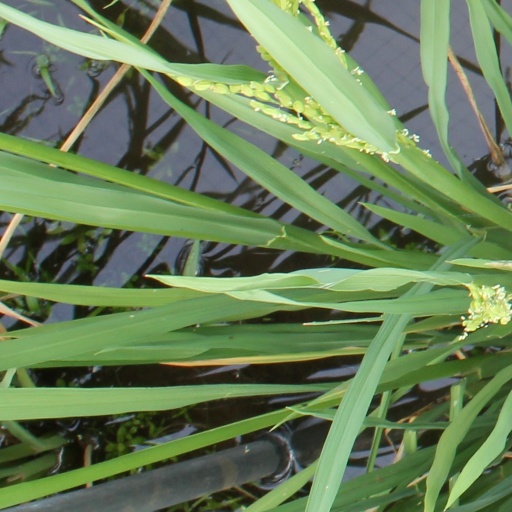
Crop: rice